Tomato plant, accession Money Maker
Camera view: horizontal (90 deg, fisheye); turntable rotation: 240 degrees
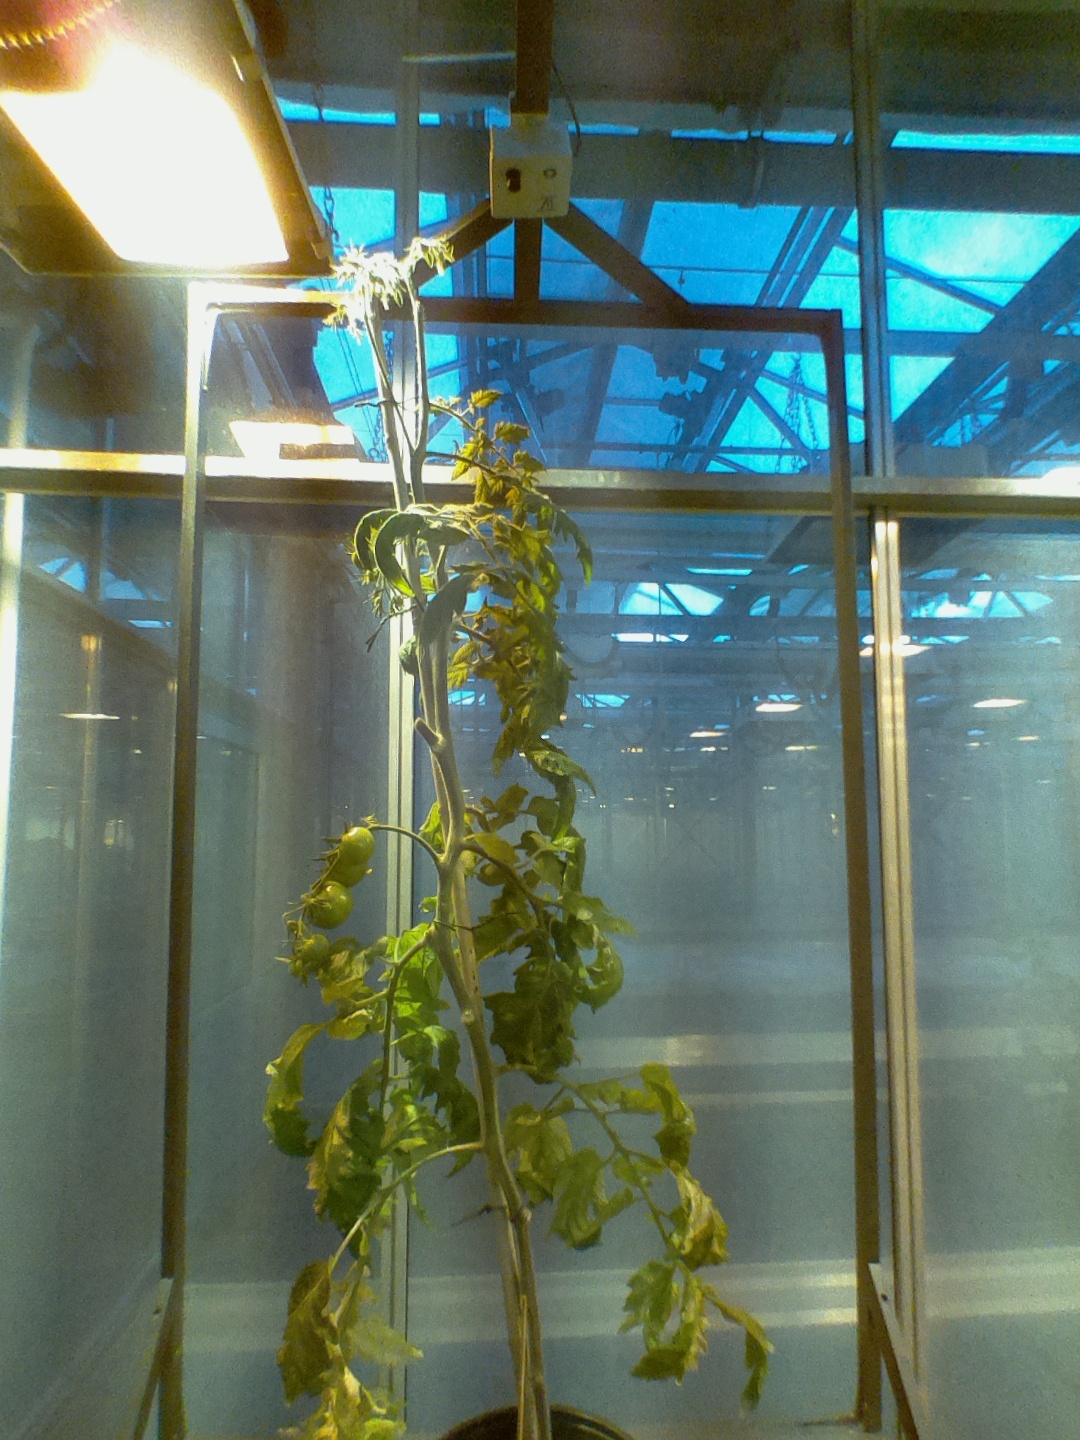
BBCH growth stage 76: 60%-70% of final fruit size